Xiphosura

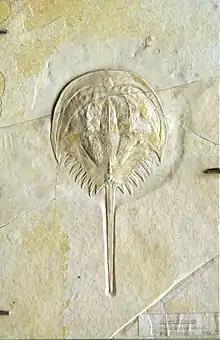
"Mesolimulus" from the Solnhofen limestone

The oldest known stem-Xiphosuran, "Lunataspis," is known from the late Ordovician of Canada, around 445 million years ago. No xiphosurans are known from the following Silurian. Xiphosurida first appears during the late Devonian. A major radiation of freshwater xiphosurids, the Belinuridae is known from the Carboniferous, with the oldest representatives of the modern family Limulidae also possibly appearing during this time, though they only appear in abundance during the Triassic. Another major radiation of freshwater xiphosurans, the Austrolimulidae, is known from the Permian and Triassic. As a group they have never showed much diversity in regard of species. Less than 50 fossil species are known from the Carboniferous period, when they were at their most diverse. The last common ancestor of modern limulids has been suggested to date to the Jurassic-Cretaceous boundary based on molecular clock dating though depending on phylogeny the fossil record may suggest a split as old as the Triassic.